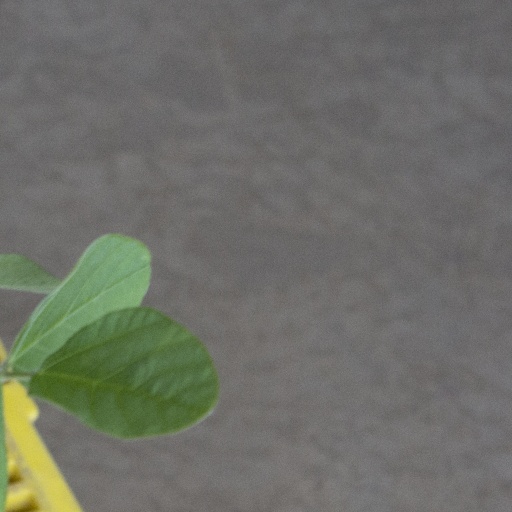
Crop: soybean